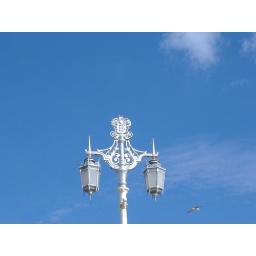
I love brightons victorian features, this is a shot i took of one of the street lamps by the West Pier